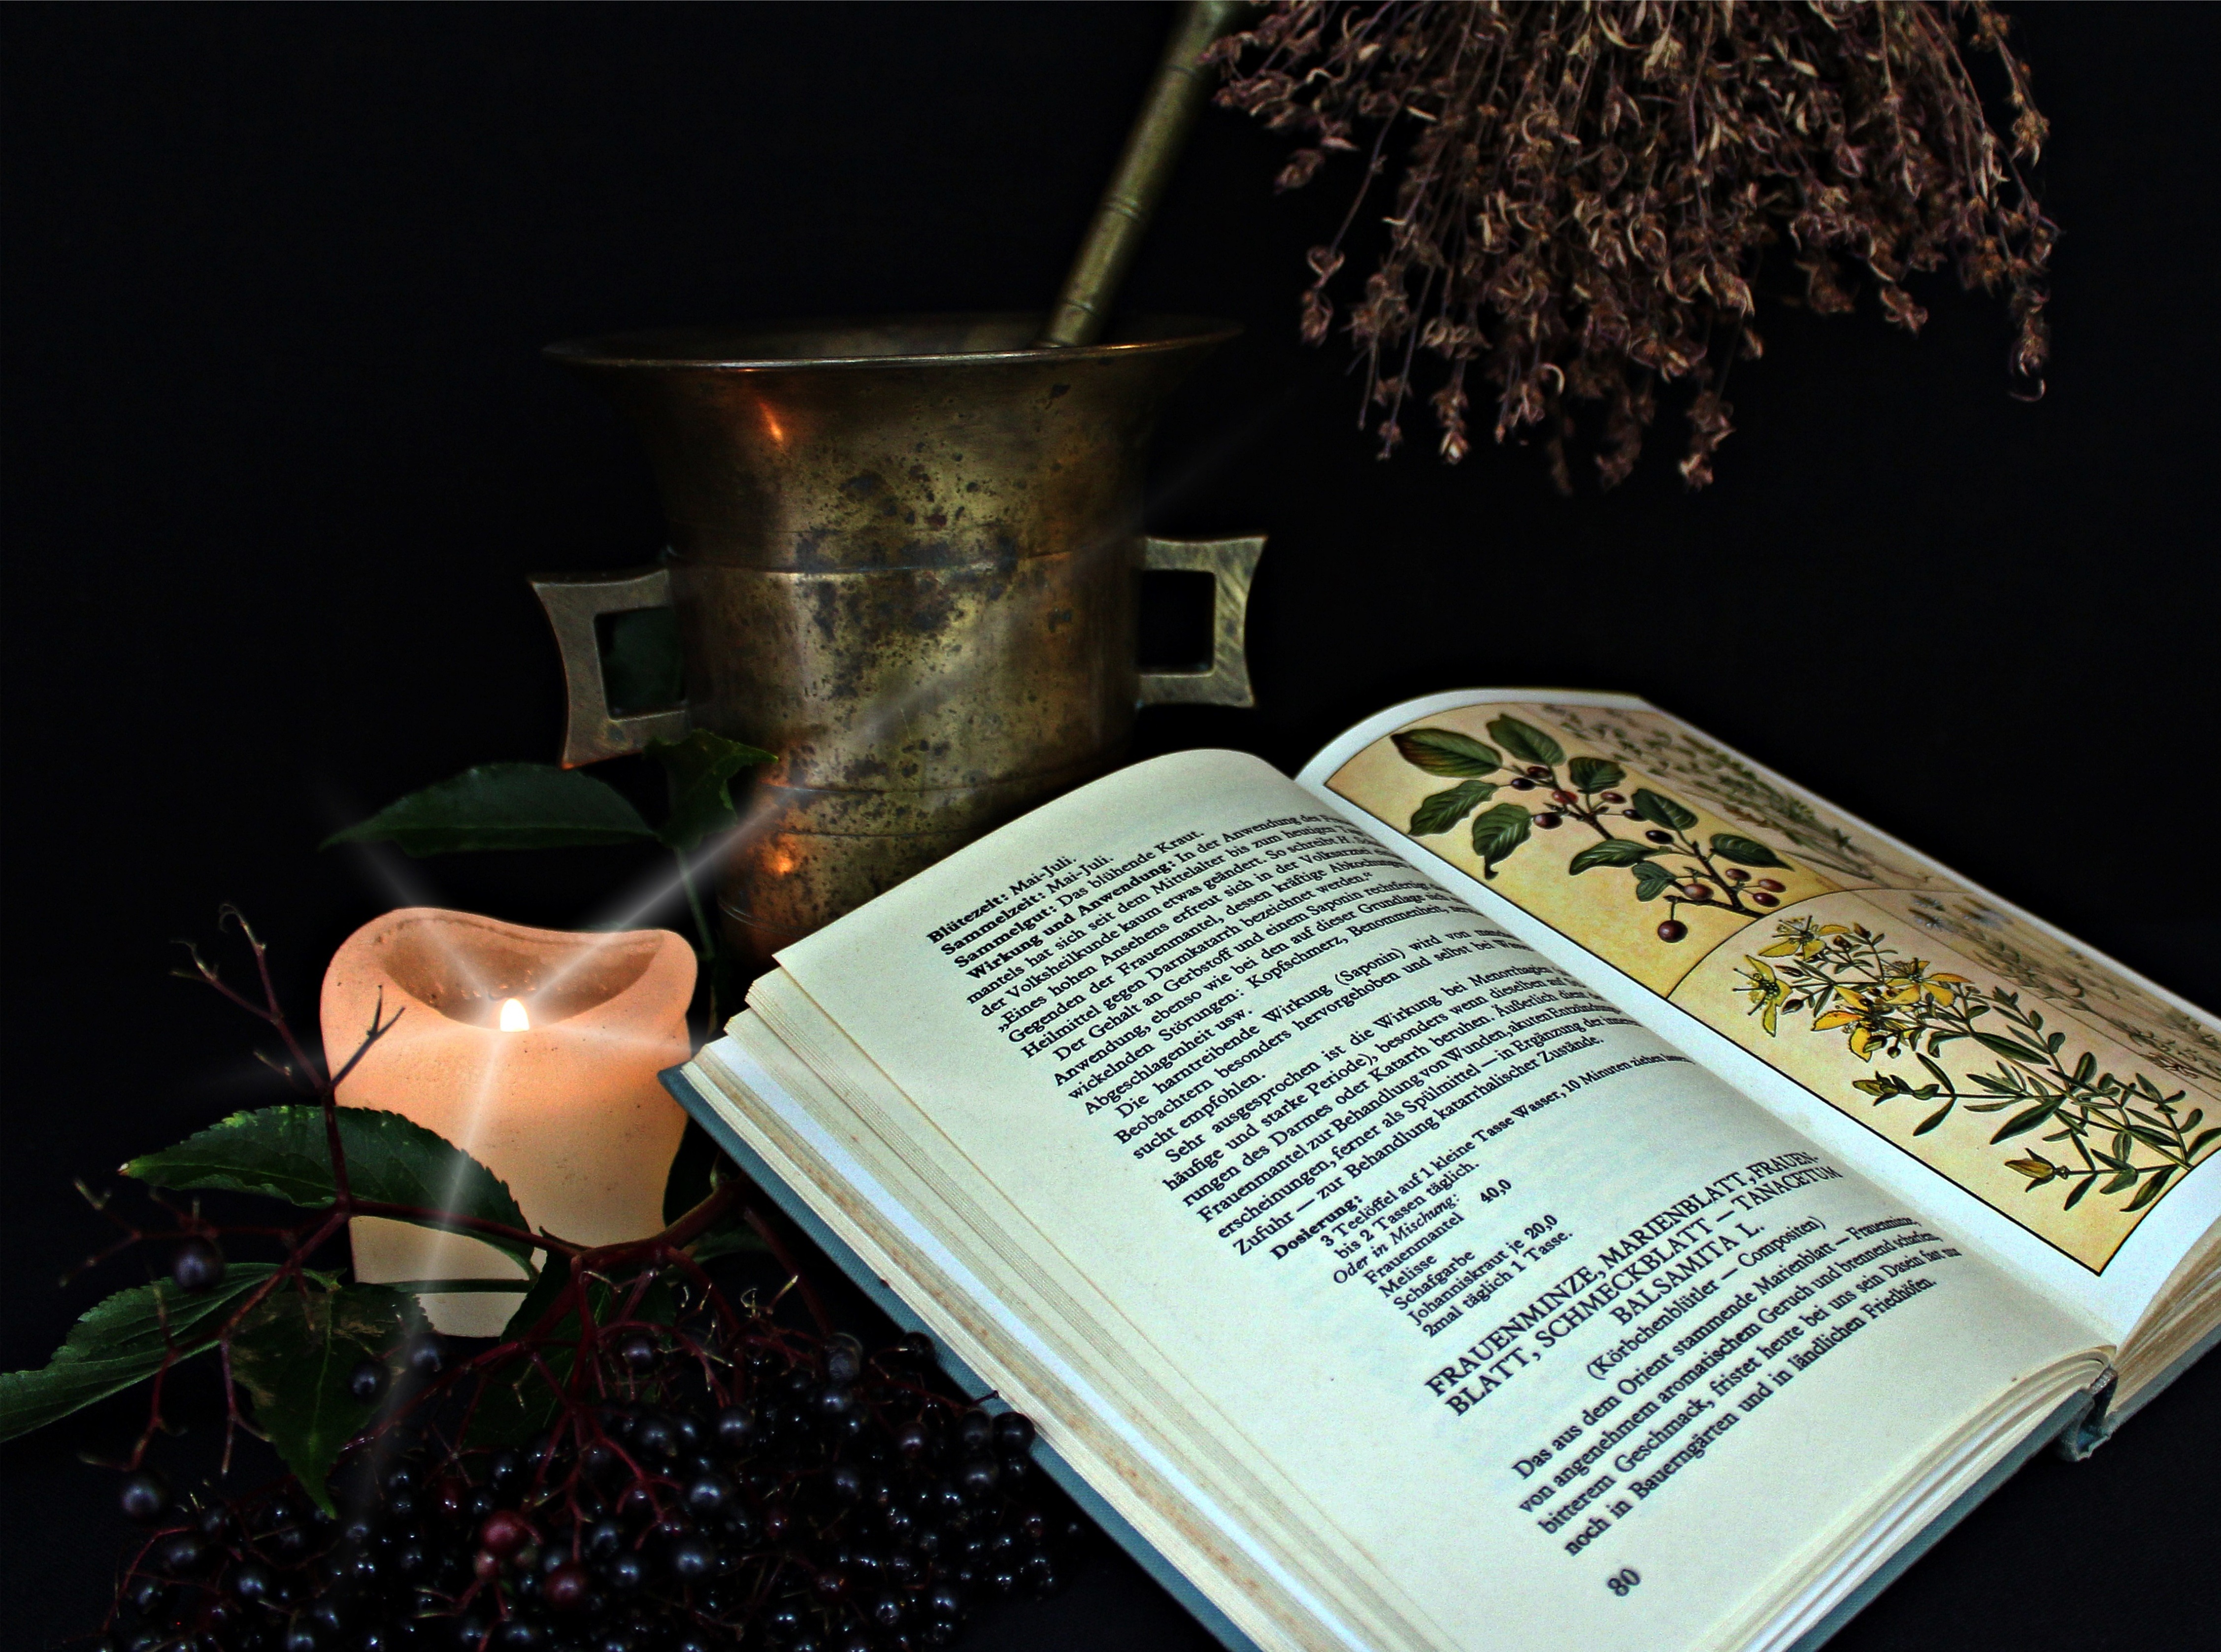
nature, medicine, lighting, alchemy, herbs, medical, medicinal plant, natural medicine, remedy manufacturing